Veterans Committee

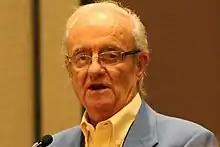
Roland Hemond

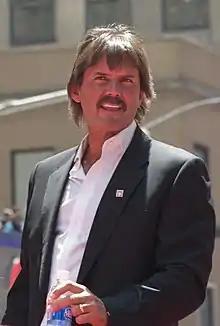
Hall of Famer and committee member Dennis Eckersley

As of November 2012, for 2013 Baseball Hall of Fame balloting, the 16-member Pre-Integration Era Committee was announced: